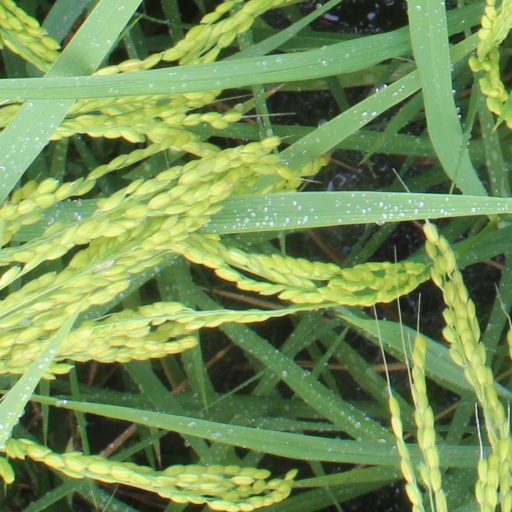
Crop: rice